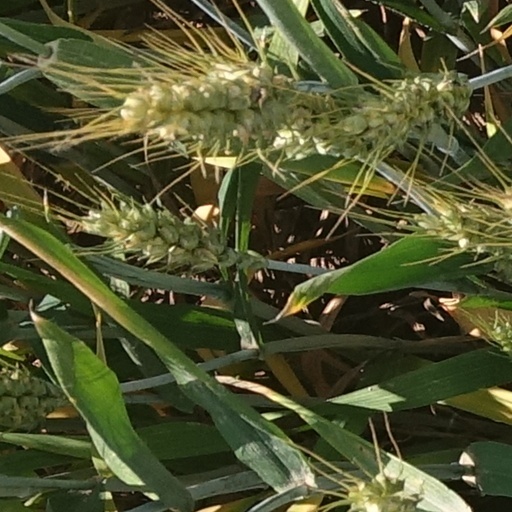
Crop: wheat